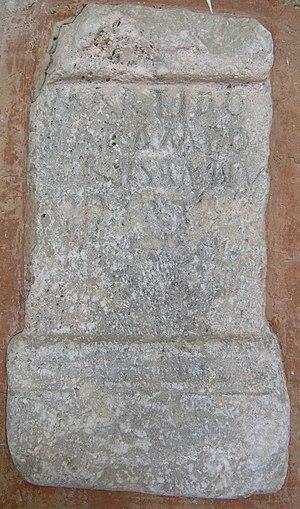
Antique hilarri romaine au sanctuaire de Saint Magnus, Castelmagno (Italie) Marti DO/P()aram po/s(u)i(t)Resduliu/s [-]ODI[---] / et [v(otum)] s(olvit) lib(ens) (AE 1992, 1153 de Caraglio)
Castelmagno est une petite commune de la province de Coni dans le Piémont en Italie, située à 80 km environ au sud-ouest de Turin et à 25 km à l'ouest de Coni. Le nom de cette comune sparso d'une soixantaine d'habitants ne correspond à aucun des différents frazioni qui la constituent : Einaudi, Campomolino, Coletto, Nerone, Chiotti et Chiappi. La principale attraction de cette localité est le sanctuaire de San Magno, à 1 761 mètres d'altitude.